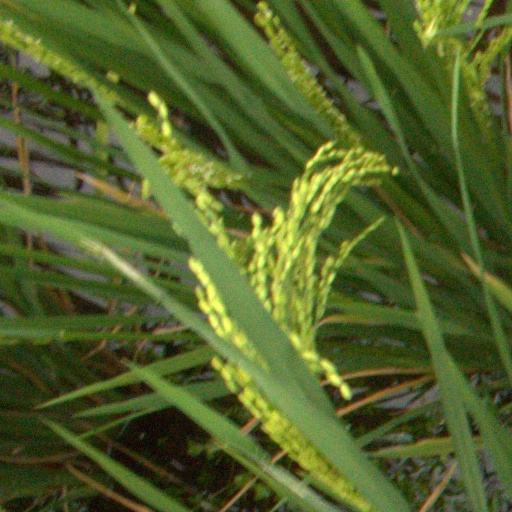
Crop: rice